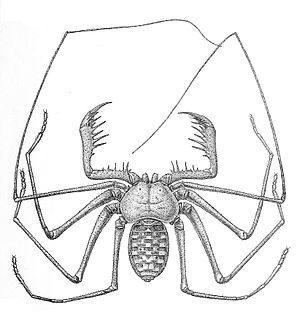
Phrynus tessellatus
Phrynus tessellatus est une espèce d'amblypyges de la famille des Phrynidae.